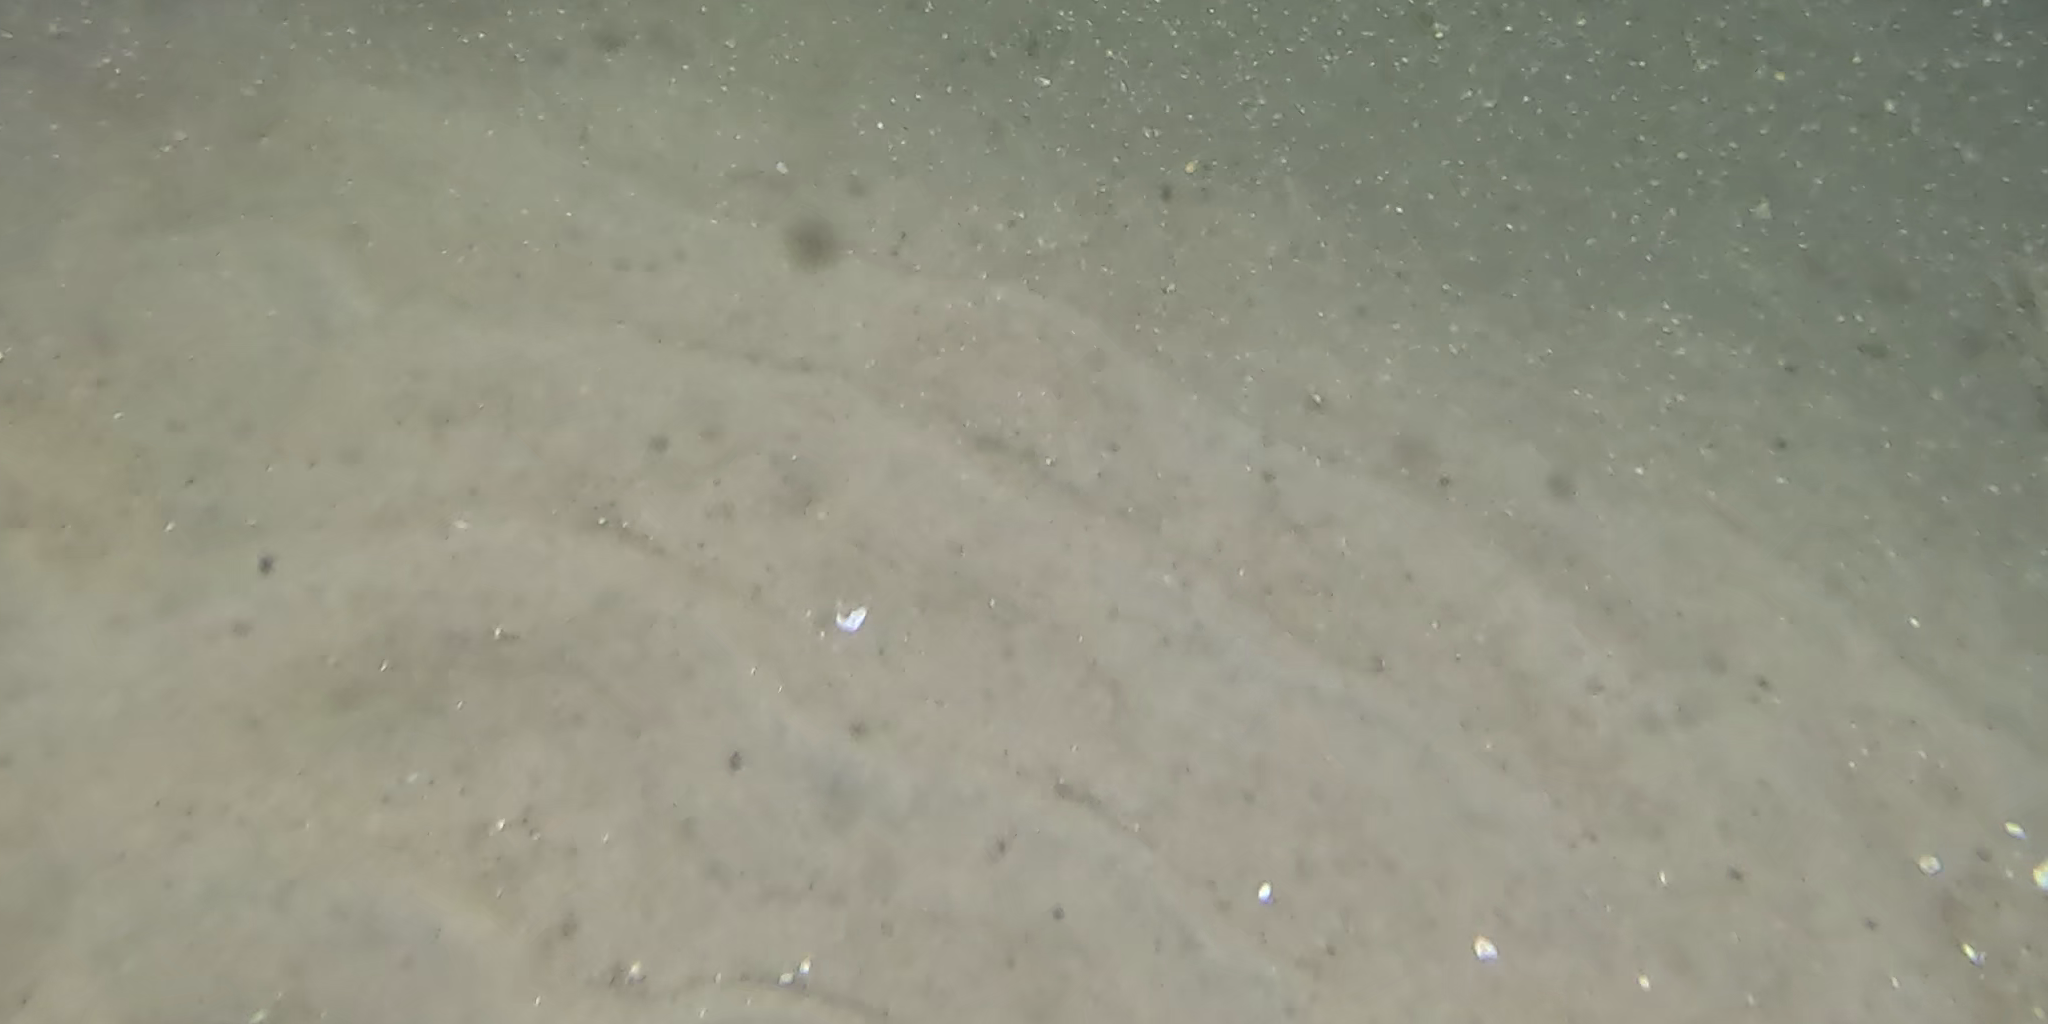
Seabed habitat: sand